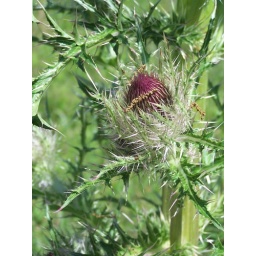
prickly weed: a prickly composite plant with dense, usually purple, flower heads surrounded by thorny bracts.